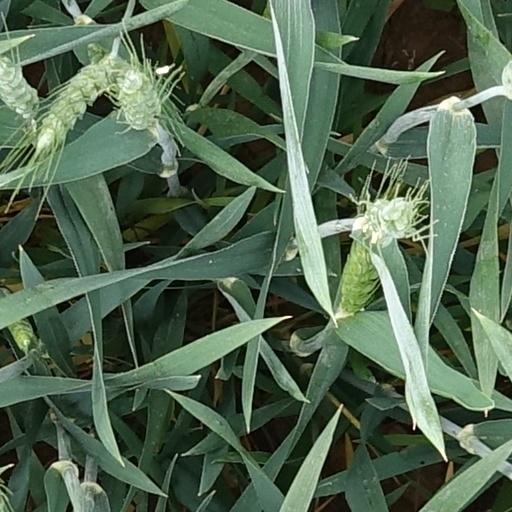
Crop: wheat